SouthPark Mall (North Carolina)

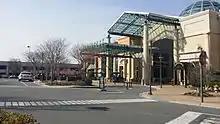
Mall entrance

SouthPark opened on February 12, 1970, with anchor stores Belk, Ivey's, and Sears. The area where SouthPark is today was considered to be on the outskirts of Charlotte at the time it opened. Many people were skeptical about a big shopping mall in the middle of pastureland. The mall was developed by the Belk and Ivey families, owners of the eponymous department stores, who jointly owned and operated the mall, and included a Sears store as a complement due to its focus on housewares. The mall had approximately when it opened, and the design of the shopping mall was starkly modernist, with an underground parking deck, a signature white brick facade, and tinted windows. The inspiration for the mall's original architecture reportedly was Dallas' NorthPark Center. A strip mall opened behind Sears in June 1970 with a Colonial Stores grocery store (later a Big Star food market, then acquired by Harris Teeter in the 1980s) and the SouthPark Cinemas I & II.